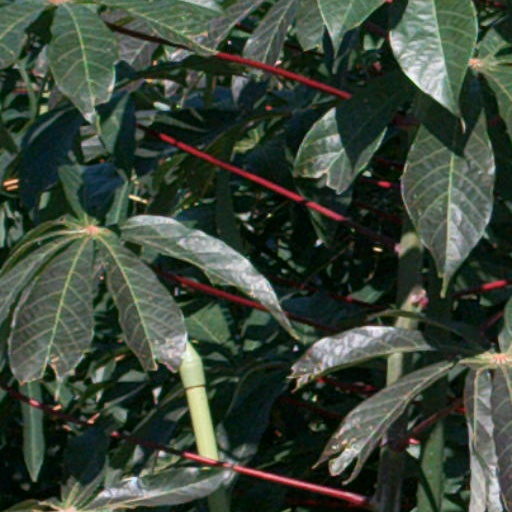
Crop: cassava